Abbey

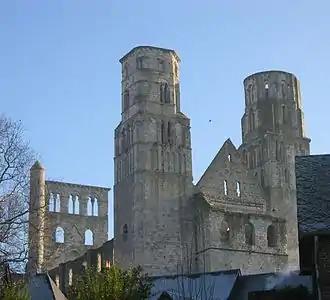
Jumièges Abbey, Normandy

The Augustinian (or "Austin") canons were an order of regular clergy within the hierarchy of the Catholic church. They held a position between monks and secular canons. They were known as "Black canons" because of the colour of their habits. In 1105 AD, the first house of the order was established at St Botolph's Priory, Colchester, Essex.